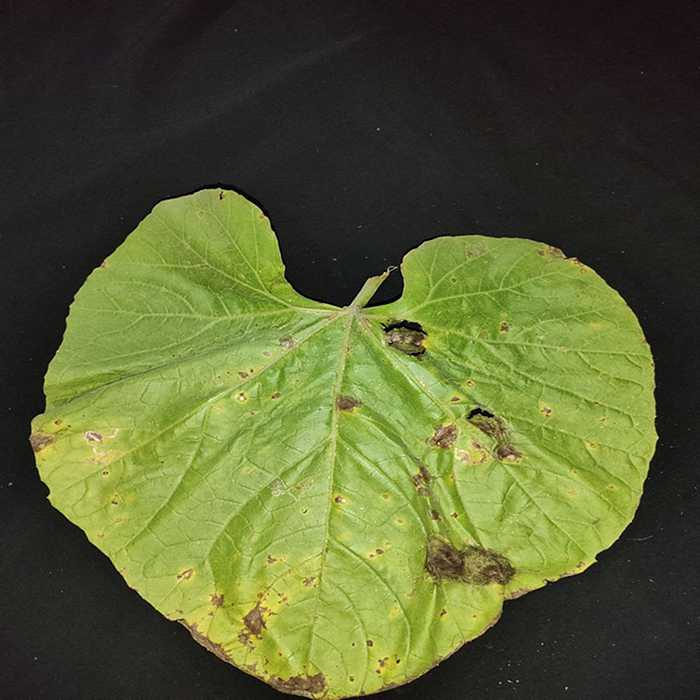
Plant: Bottle gourd
Label: Downey mildew